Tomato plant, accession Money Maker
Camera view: bottom (45 deg); turntable rotation: 0 degrees
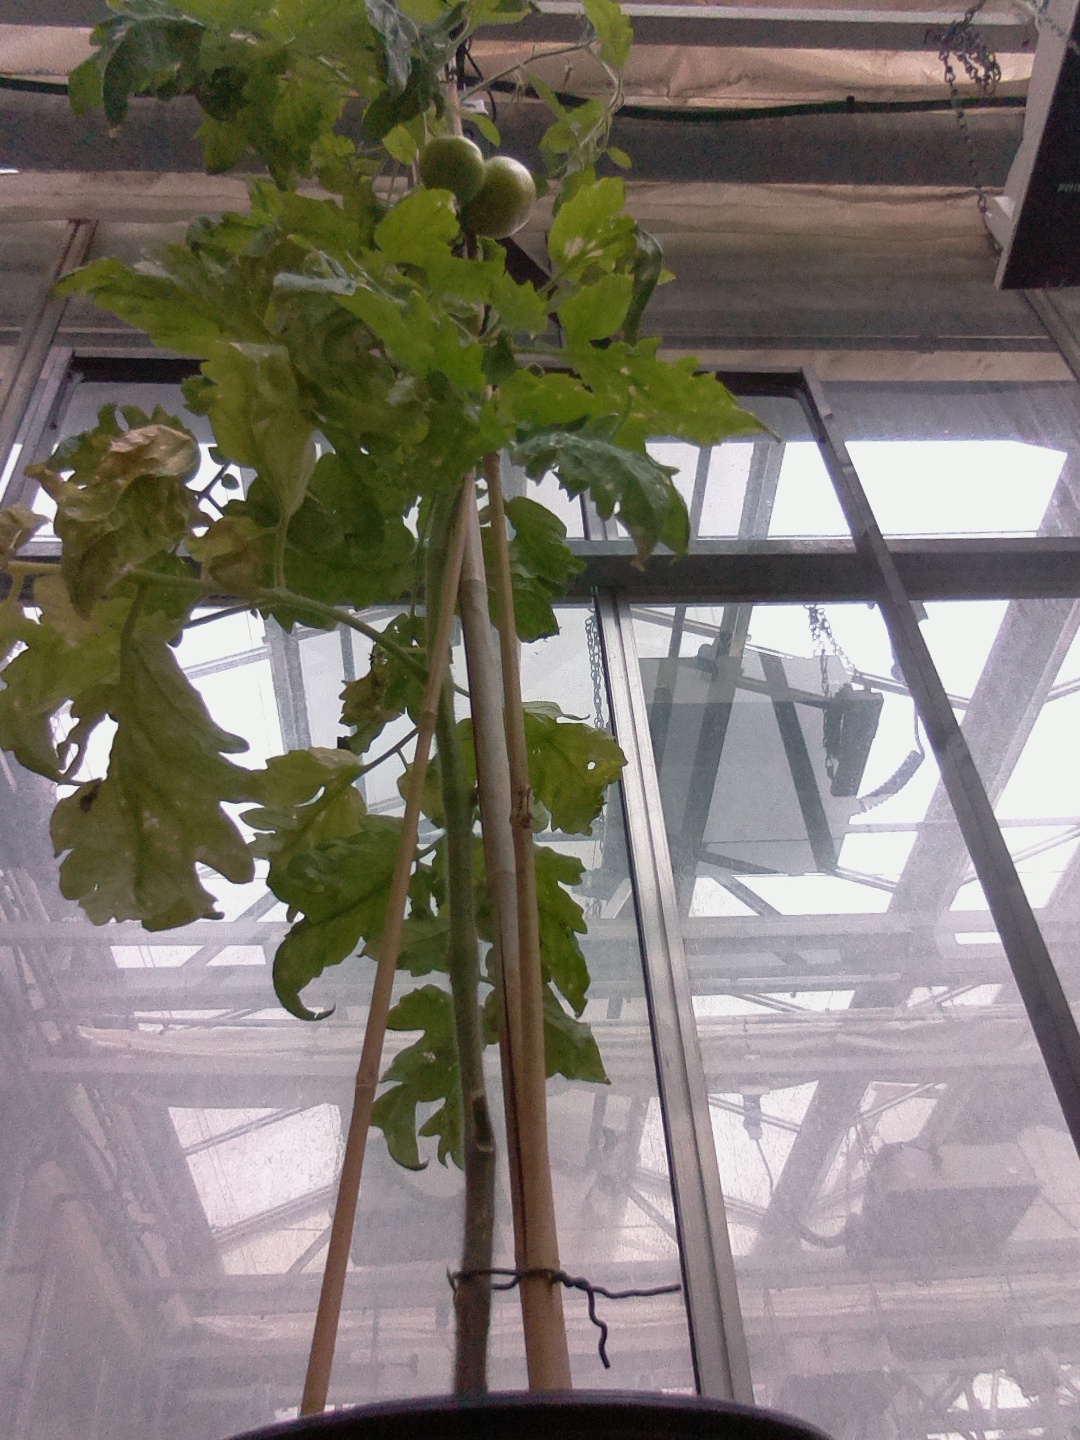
BBCH growth stage 79: 90% -100% of final fruit size